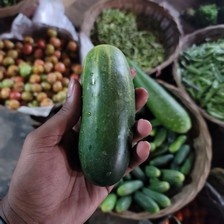
Label: cucumber